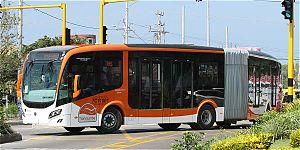
Un autobus articulé est un autobus constitué d'une ou plusieurs parties rigides reliées entre elles par un axe de pivotement. Cette disposition permet une plus grande capacité qu'un bus standard. Généralement de conception à un étage, sa longueur varie de 17 à 24,50 mètres en fonction du nombre de parties supplémentaires.